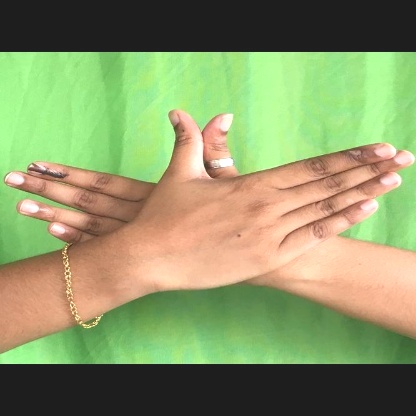
Mudra: Garuda